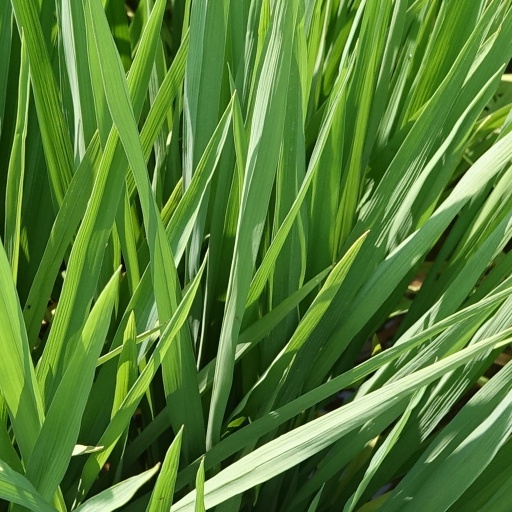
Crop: rice